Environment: real
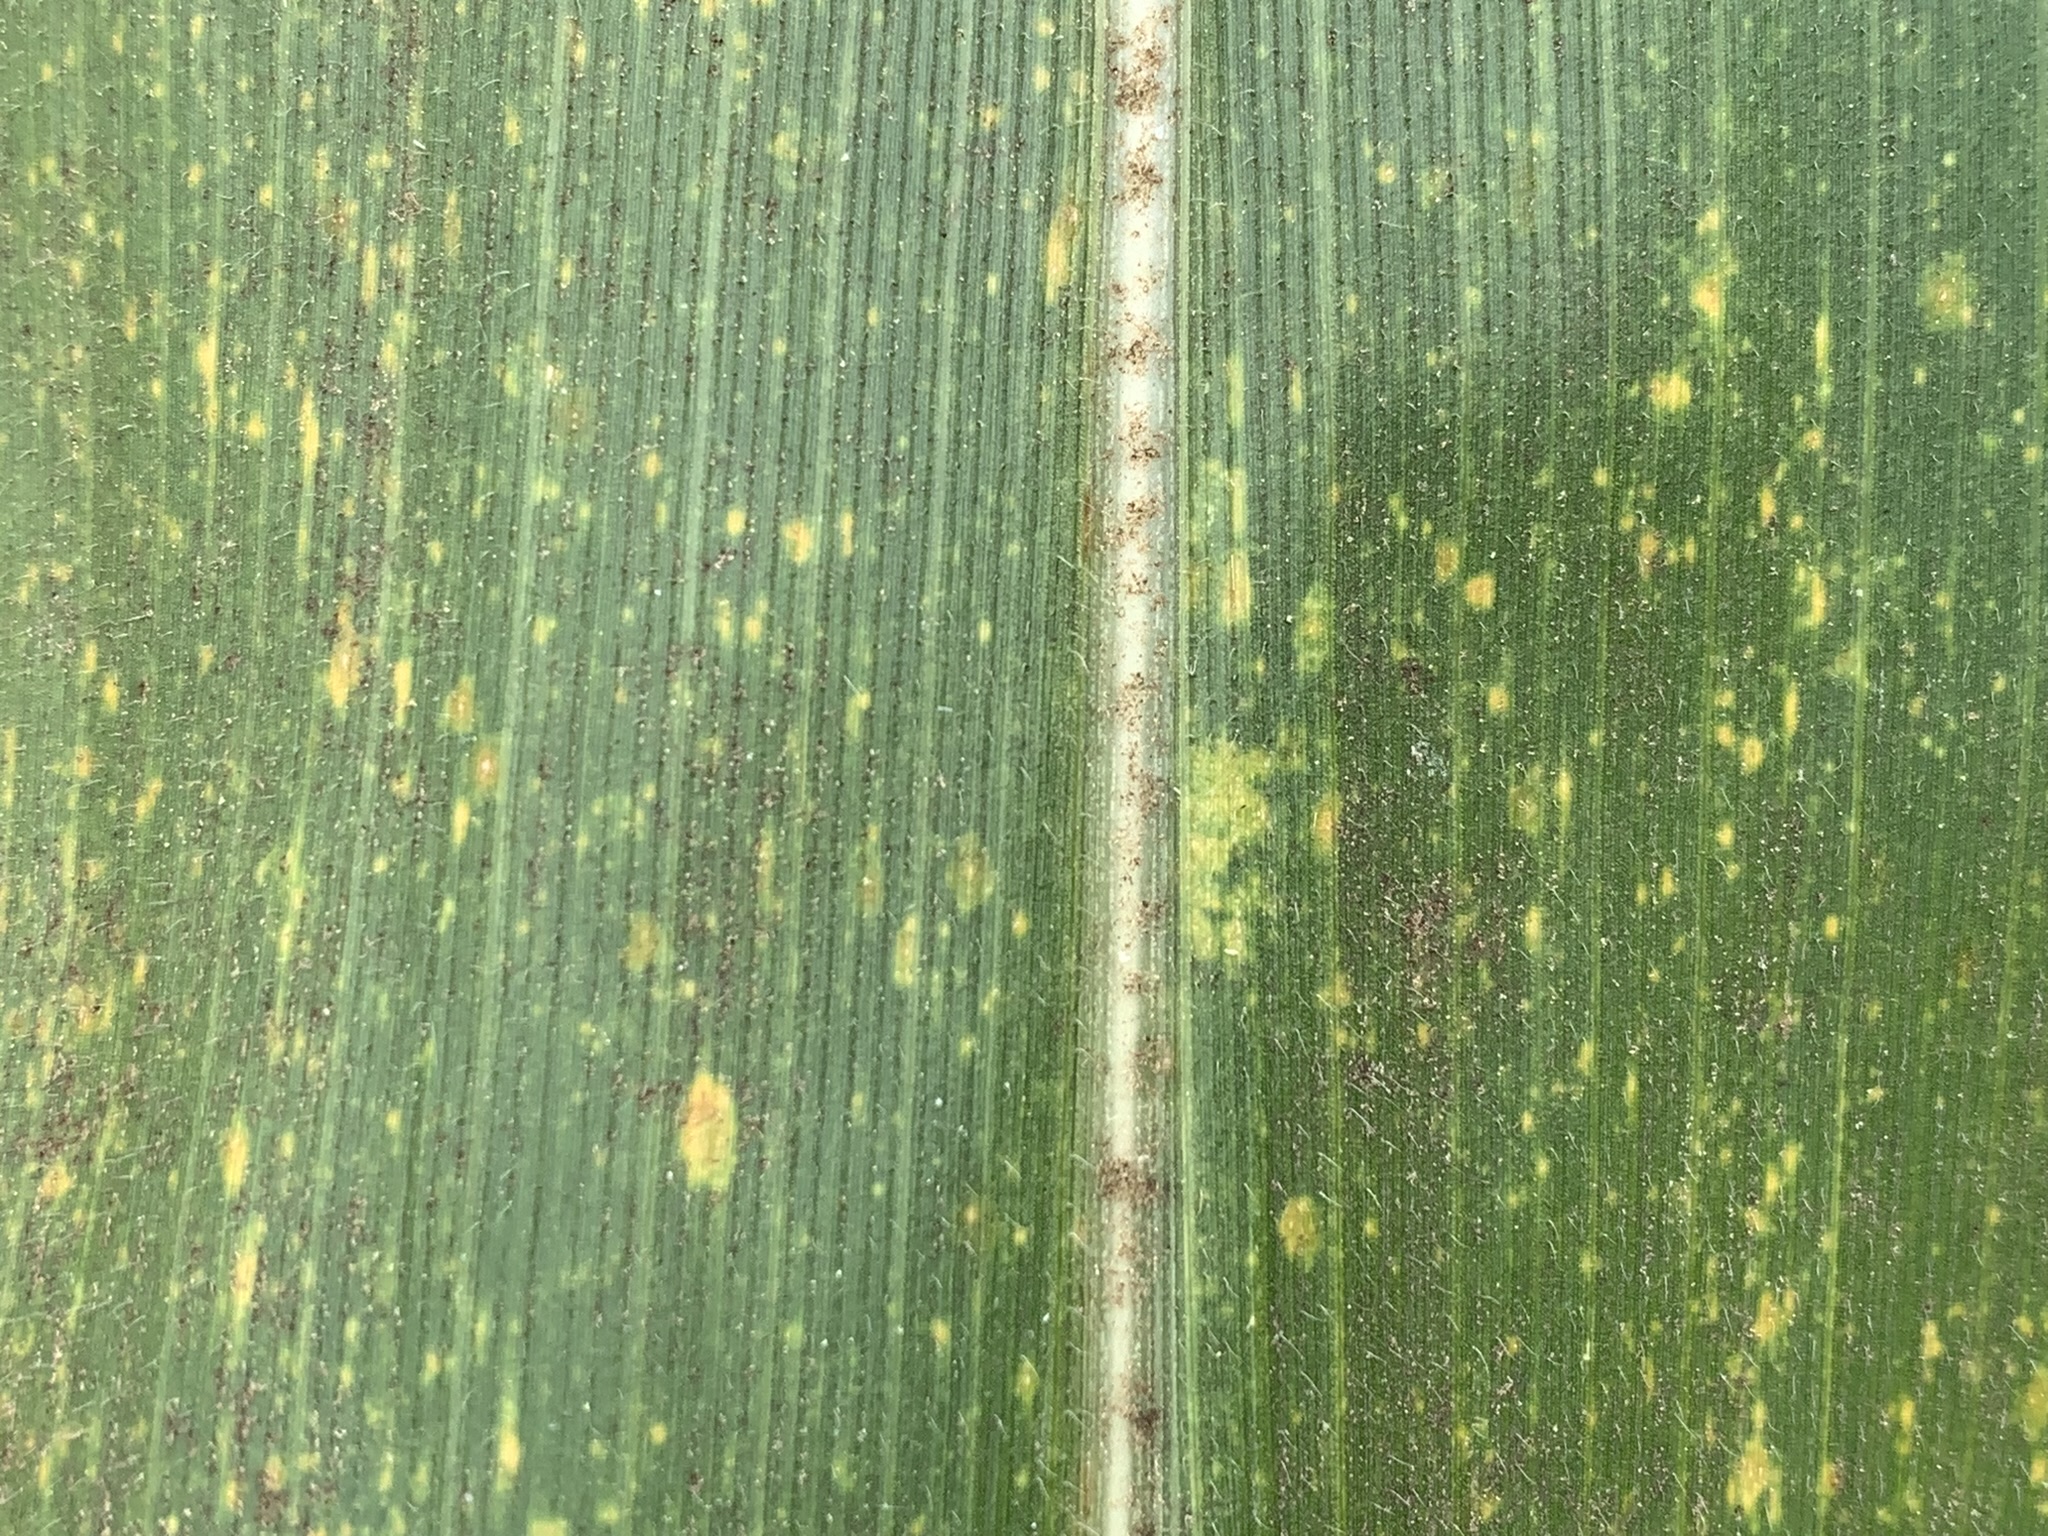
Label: lethal_necrosis